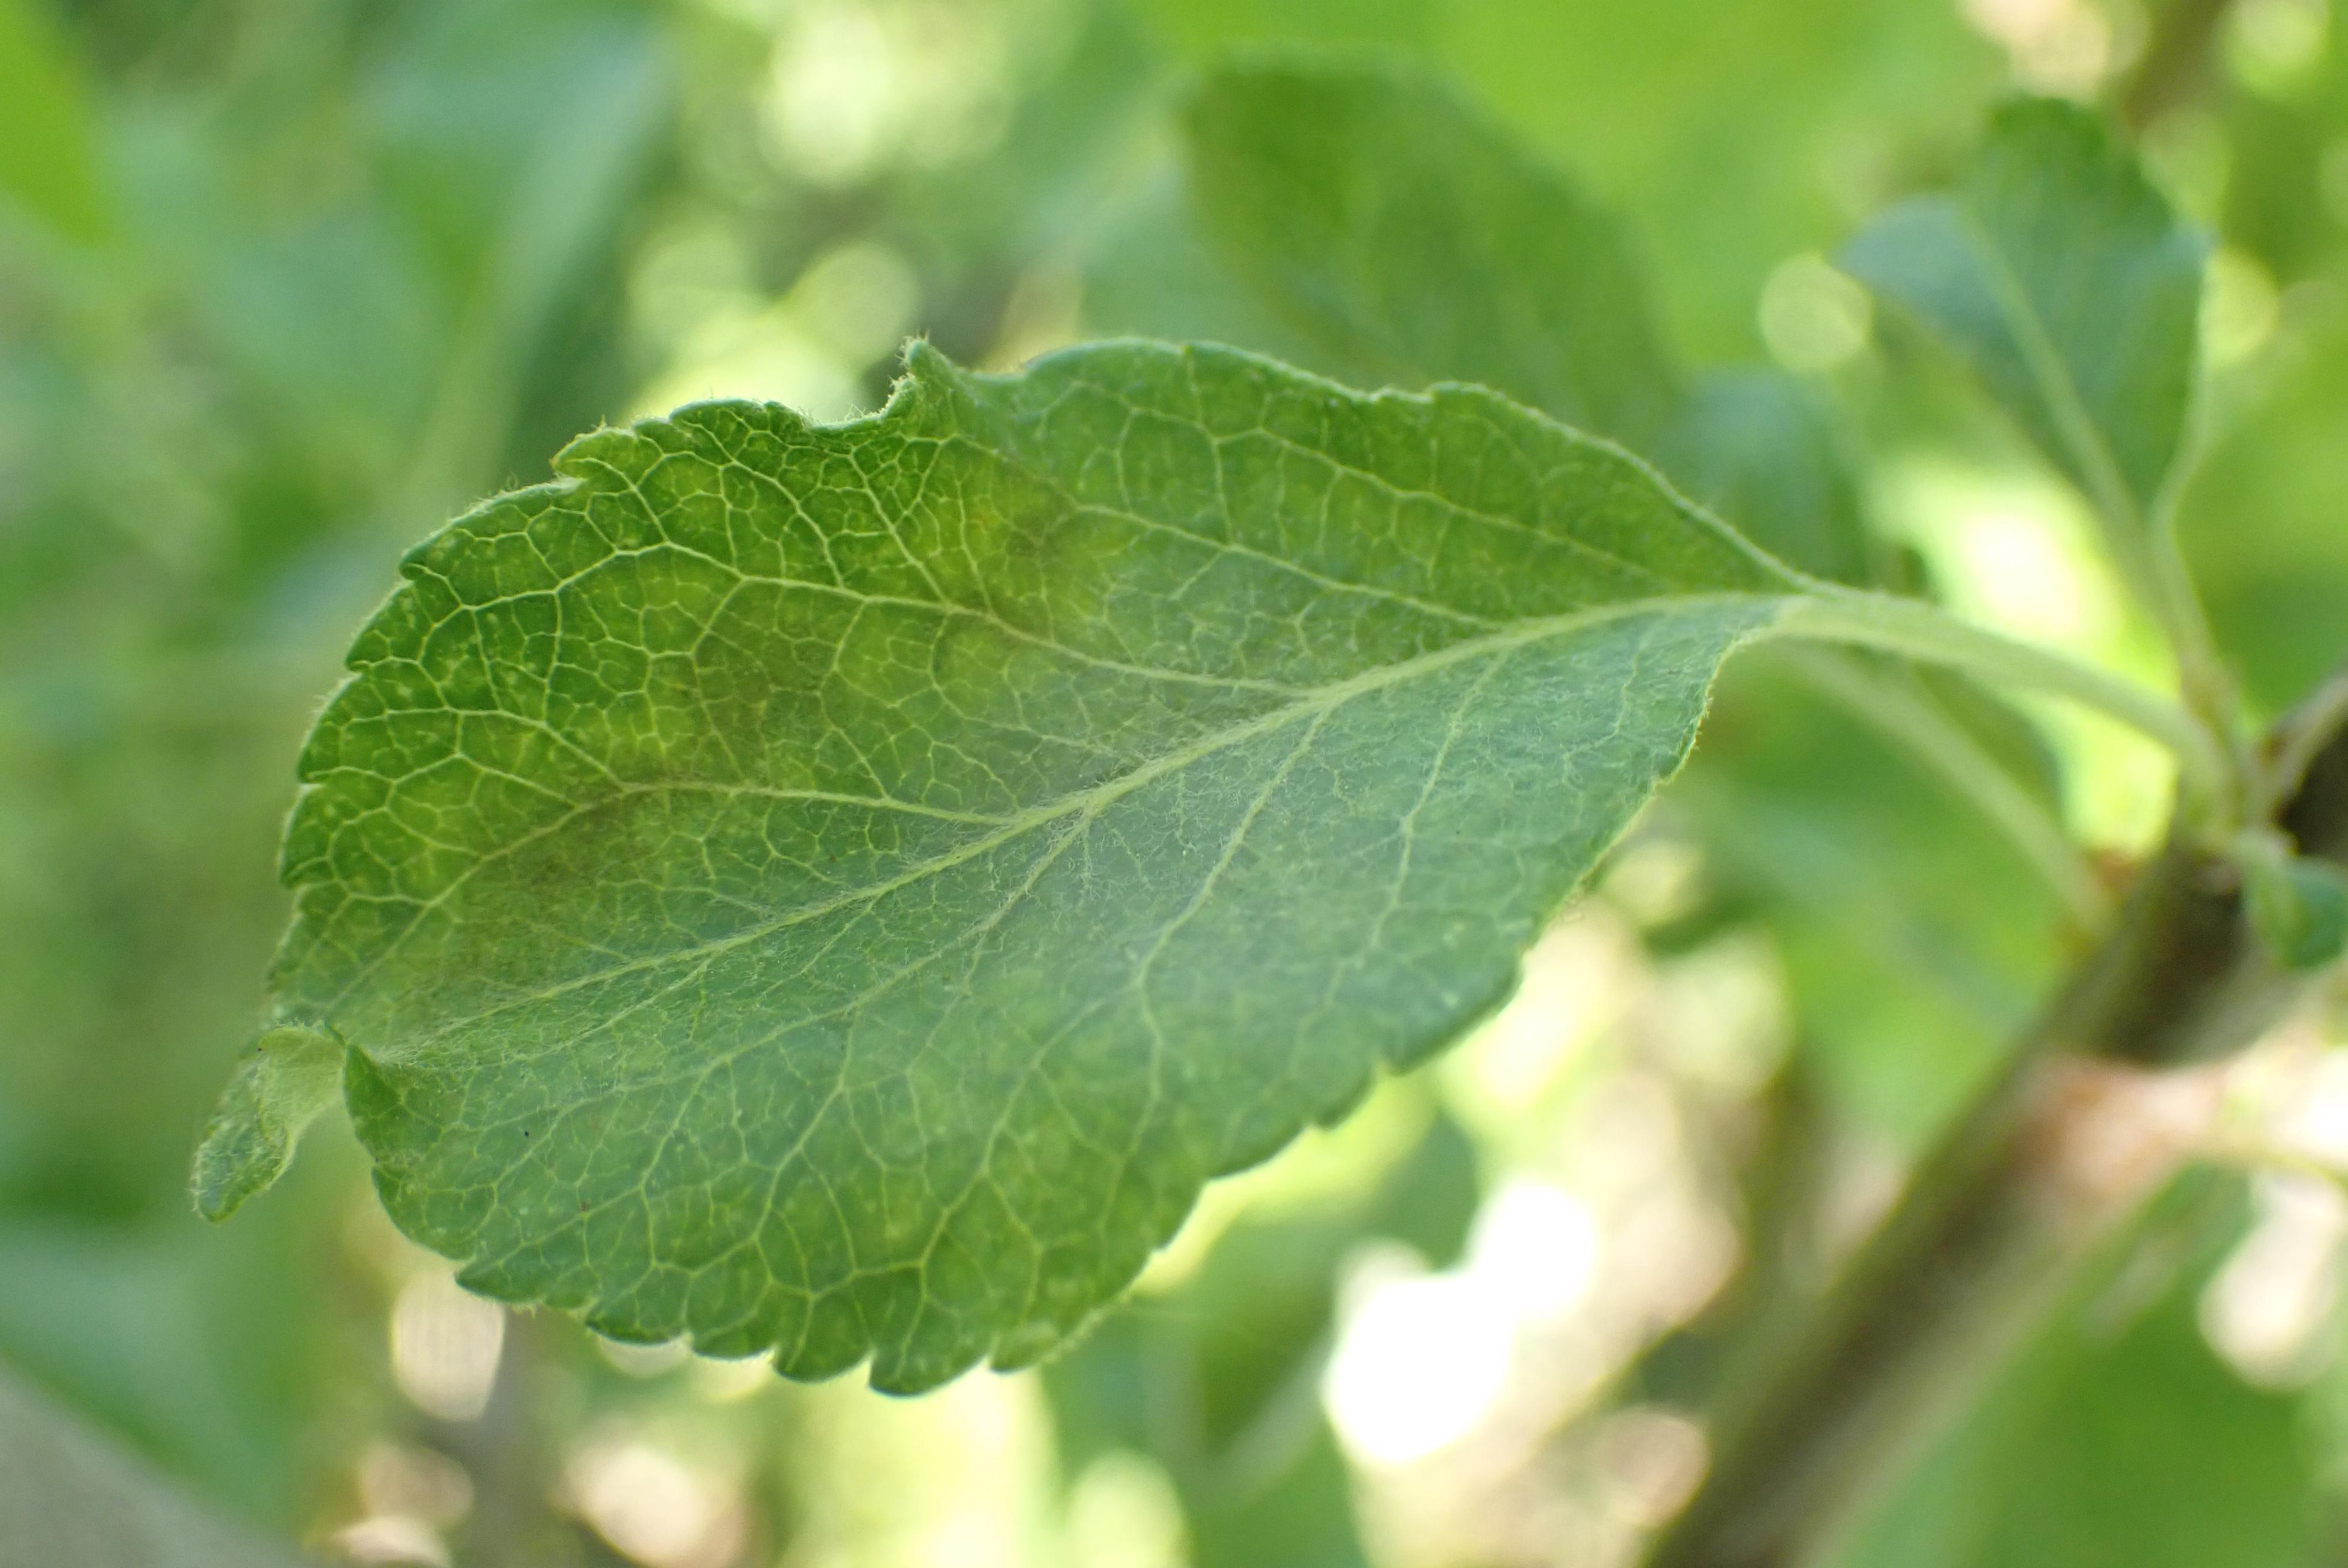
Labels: scab